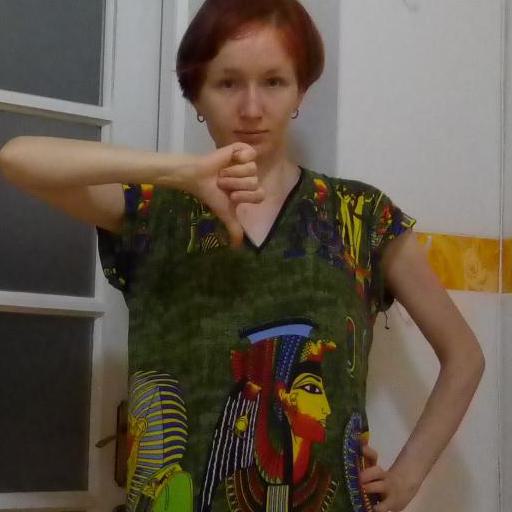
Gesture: dislike